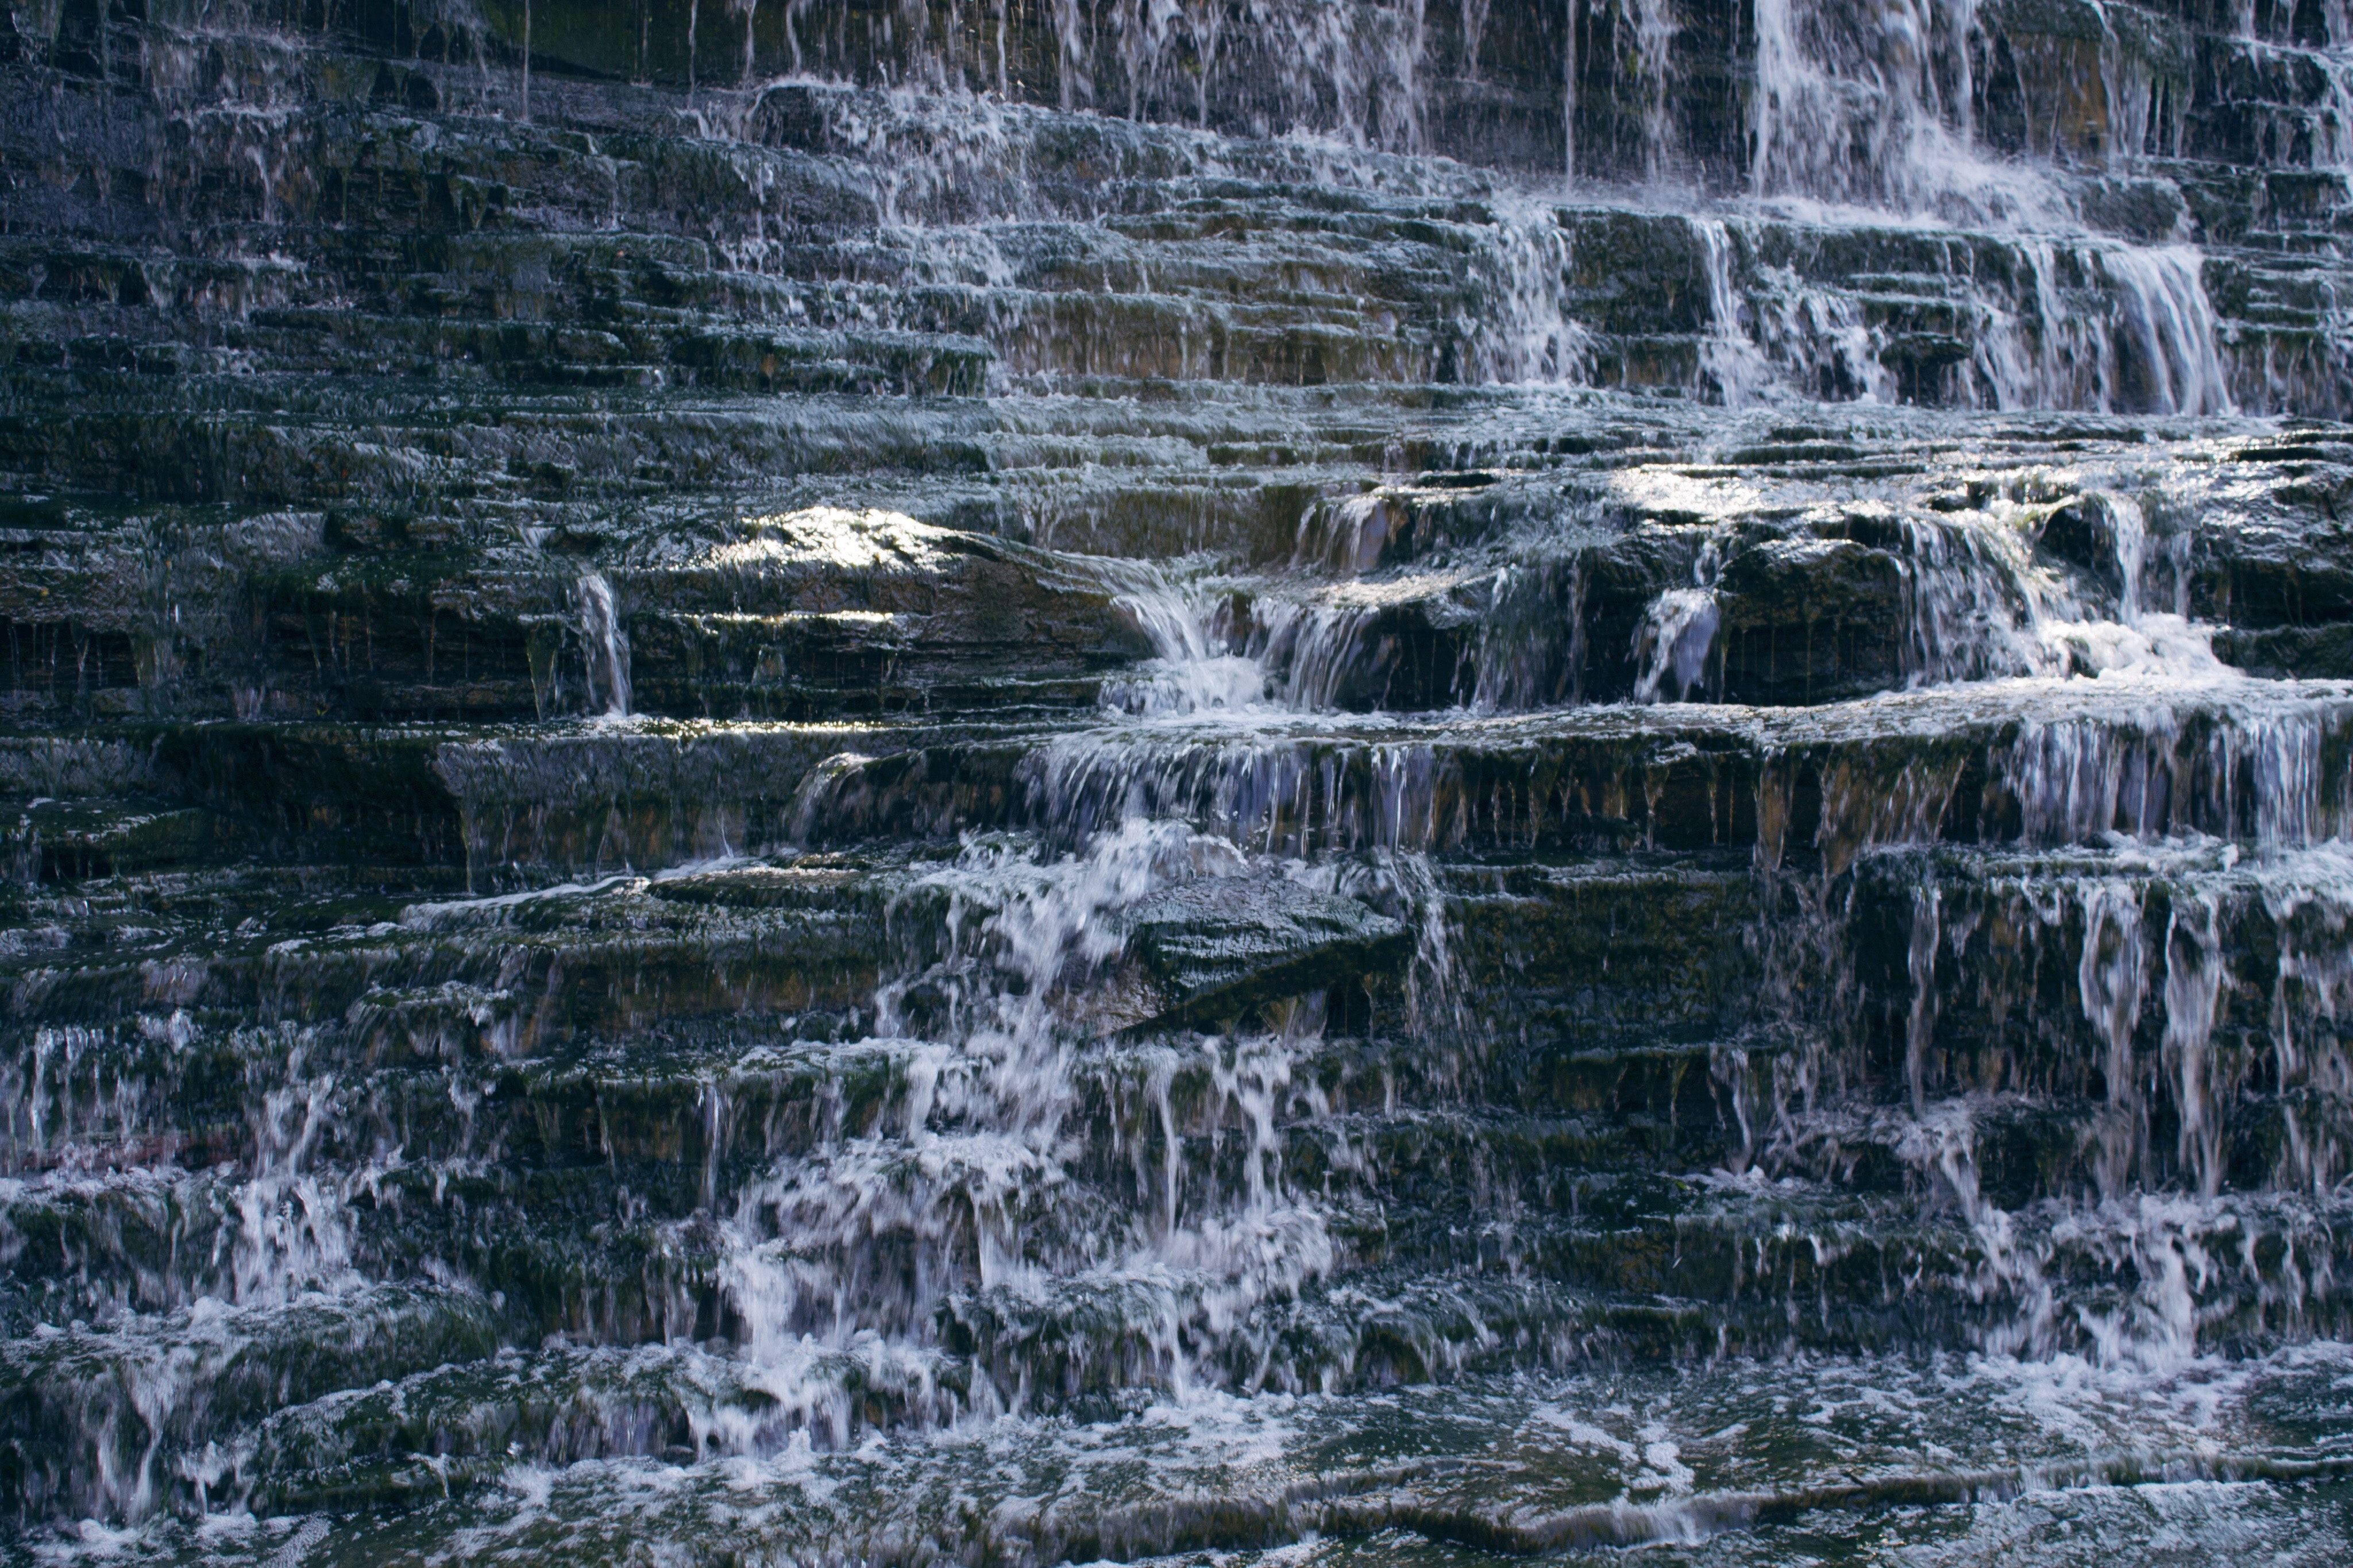
water, water resources, waterfall, nature, natural landscape, watercourse, water feature, stream, formation, state park, rock, rapid, river